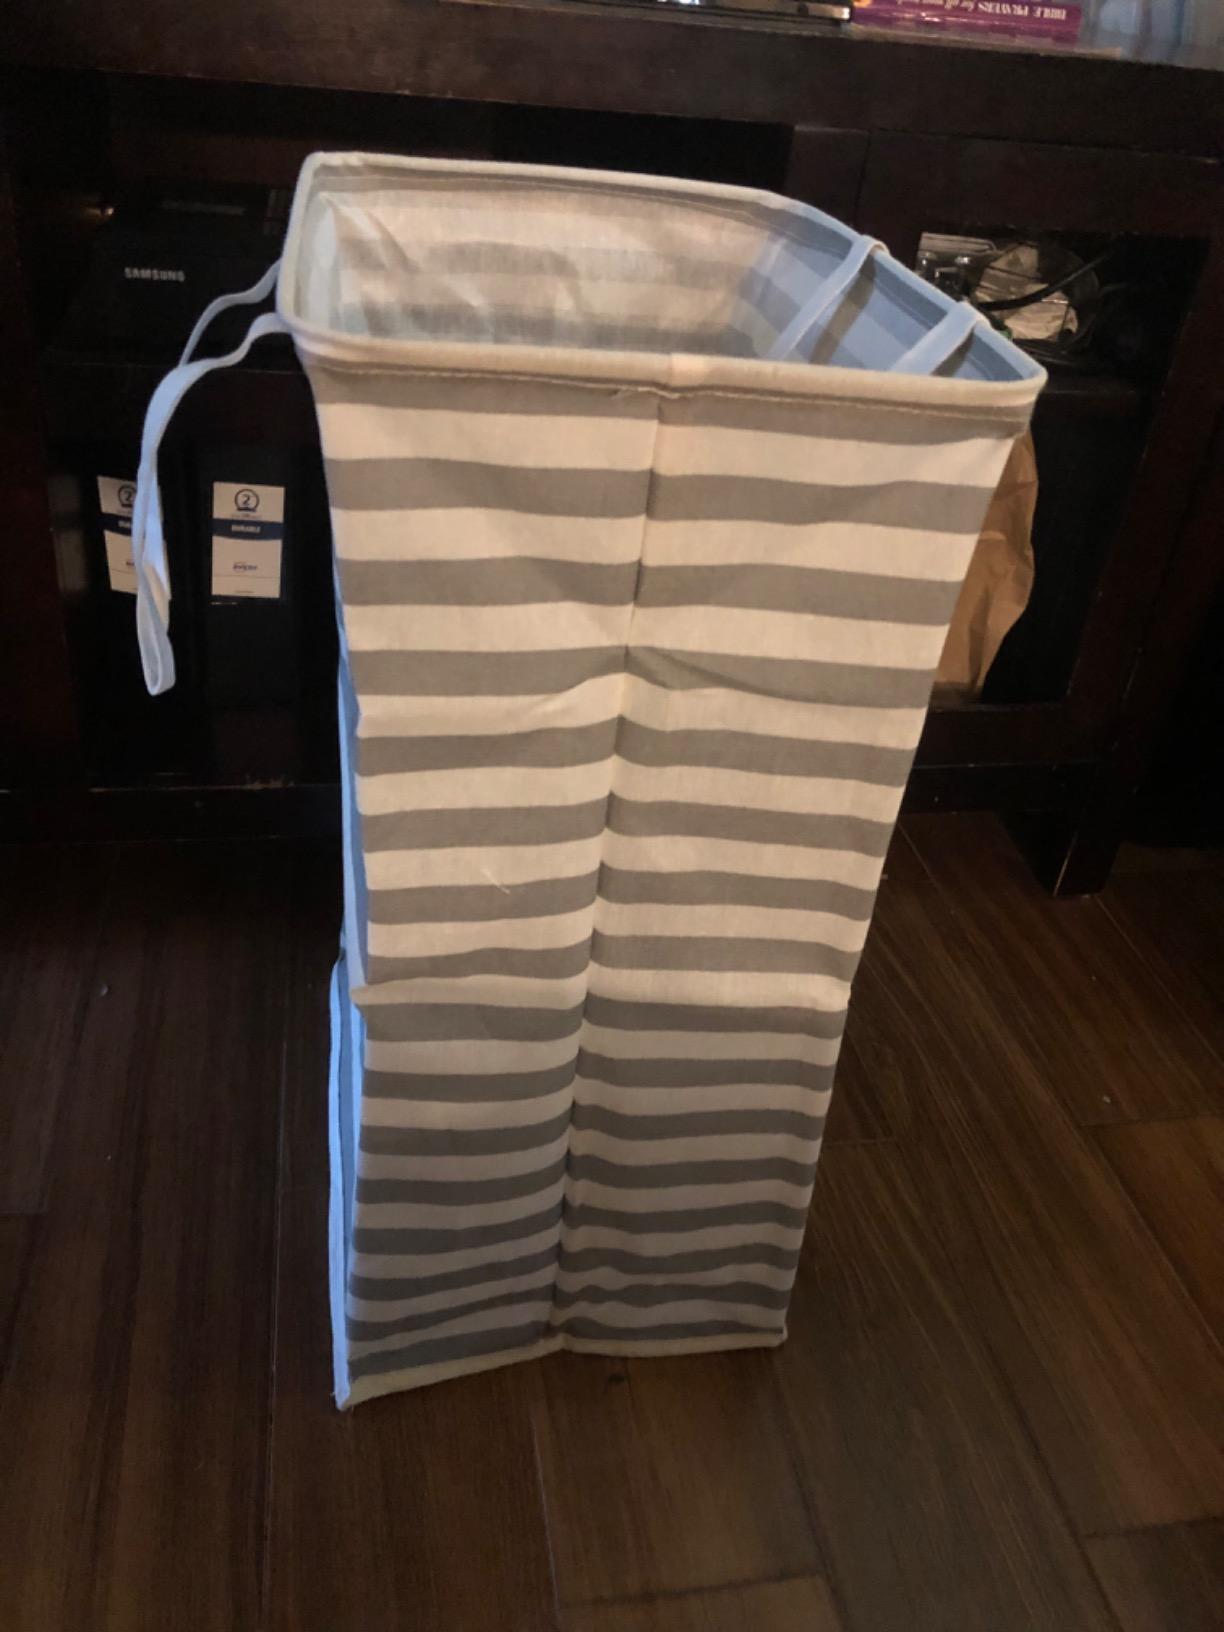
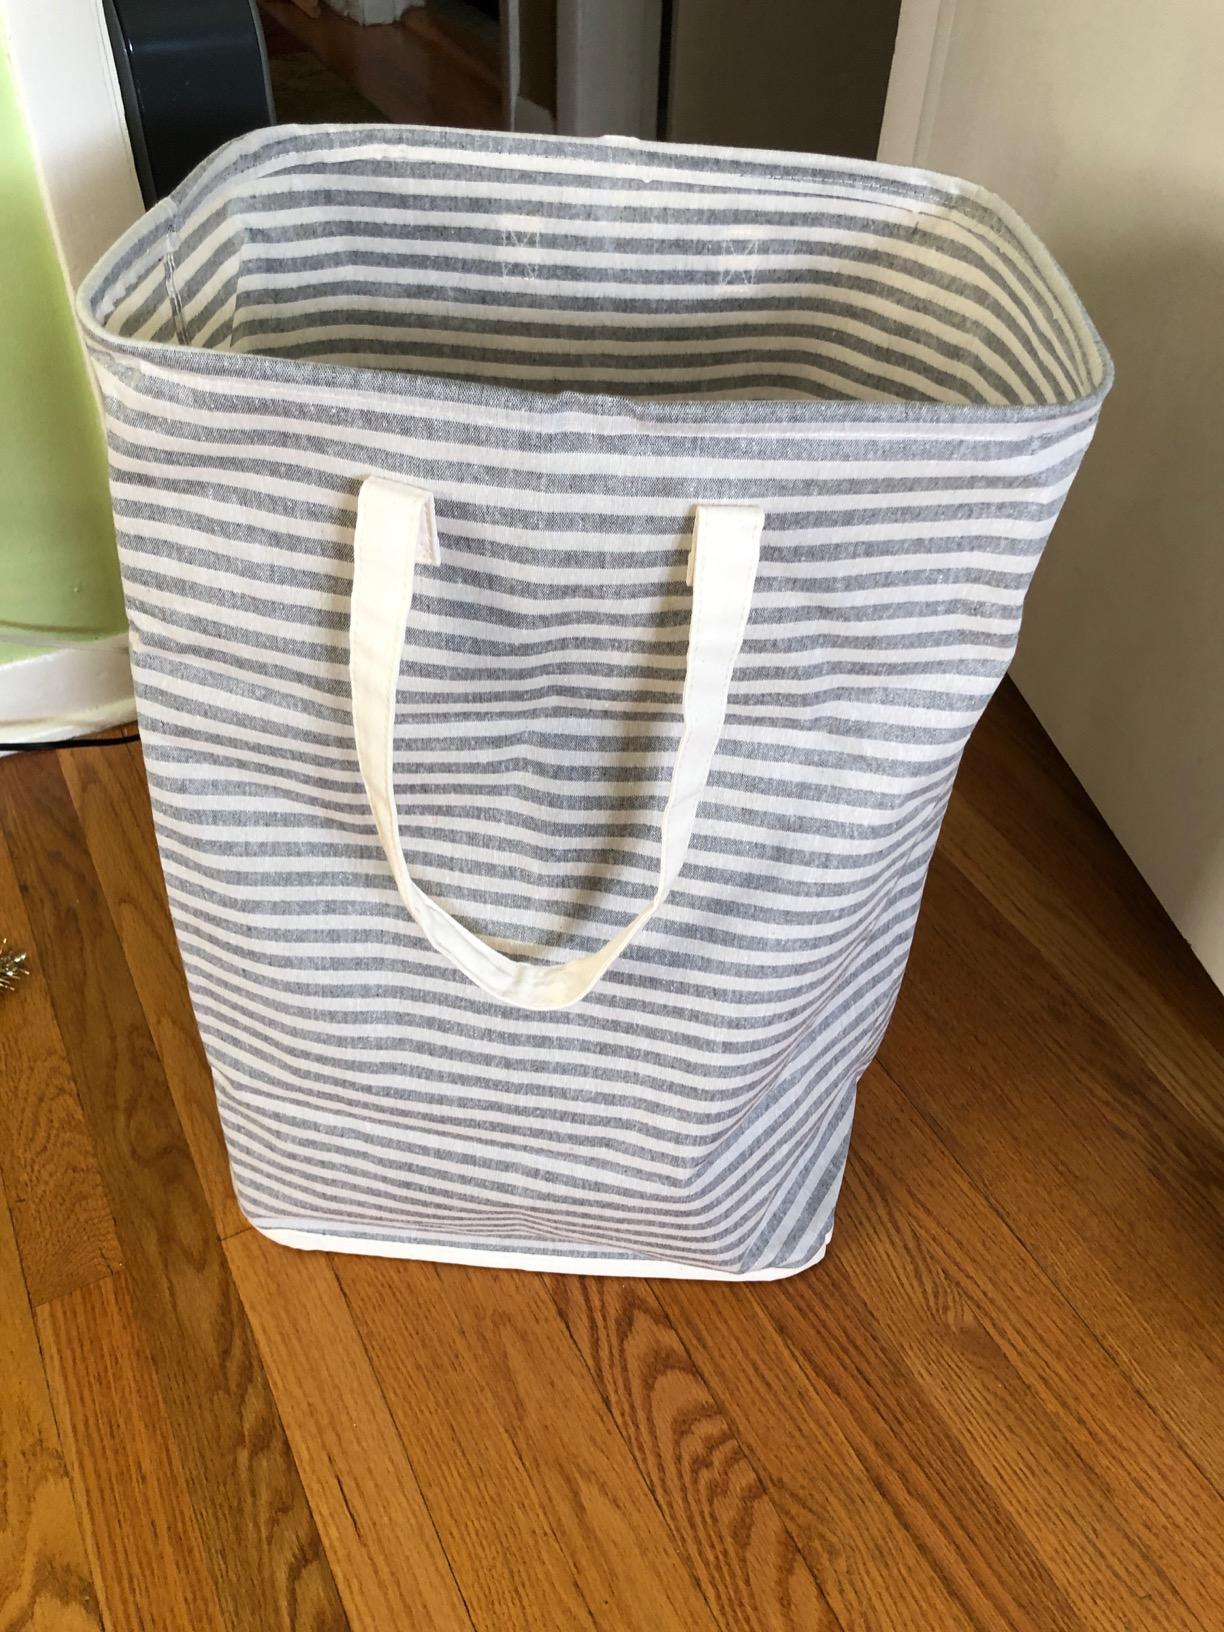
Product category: items_hamper
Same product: no